Pucará de Tilcara

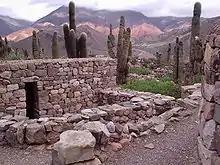
Ruins of the Pucará de Tilcara

The Pucará de Tilcara is a pre-Inca fortification or "pukara" located on a hill just outside (approximately a 15-minute walk) the small town of Tilcara, in the Argentine province of Jujuy. The location was strategically chosen to be easily defensible and to provide good views over a long stretch of the Quebrada de Humahuaca.